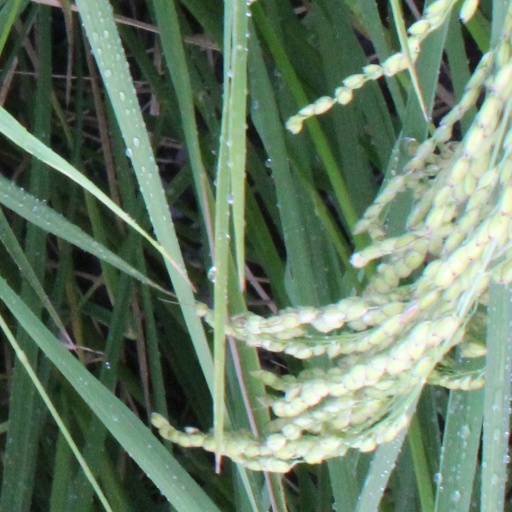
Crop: rice